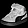
Label: Sneaker